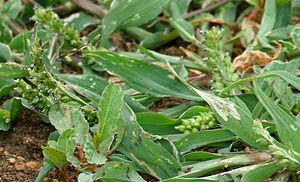
Echinochloa est un genre de plantes monocotylédones de la famille des Poaceae, sous-famille des Panicoideae, originaire des régions tropicales et tempérées chaudes, qui comprend 30 à 40 espèces.